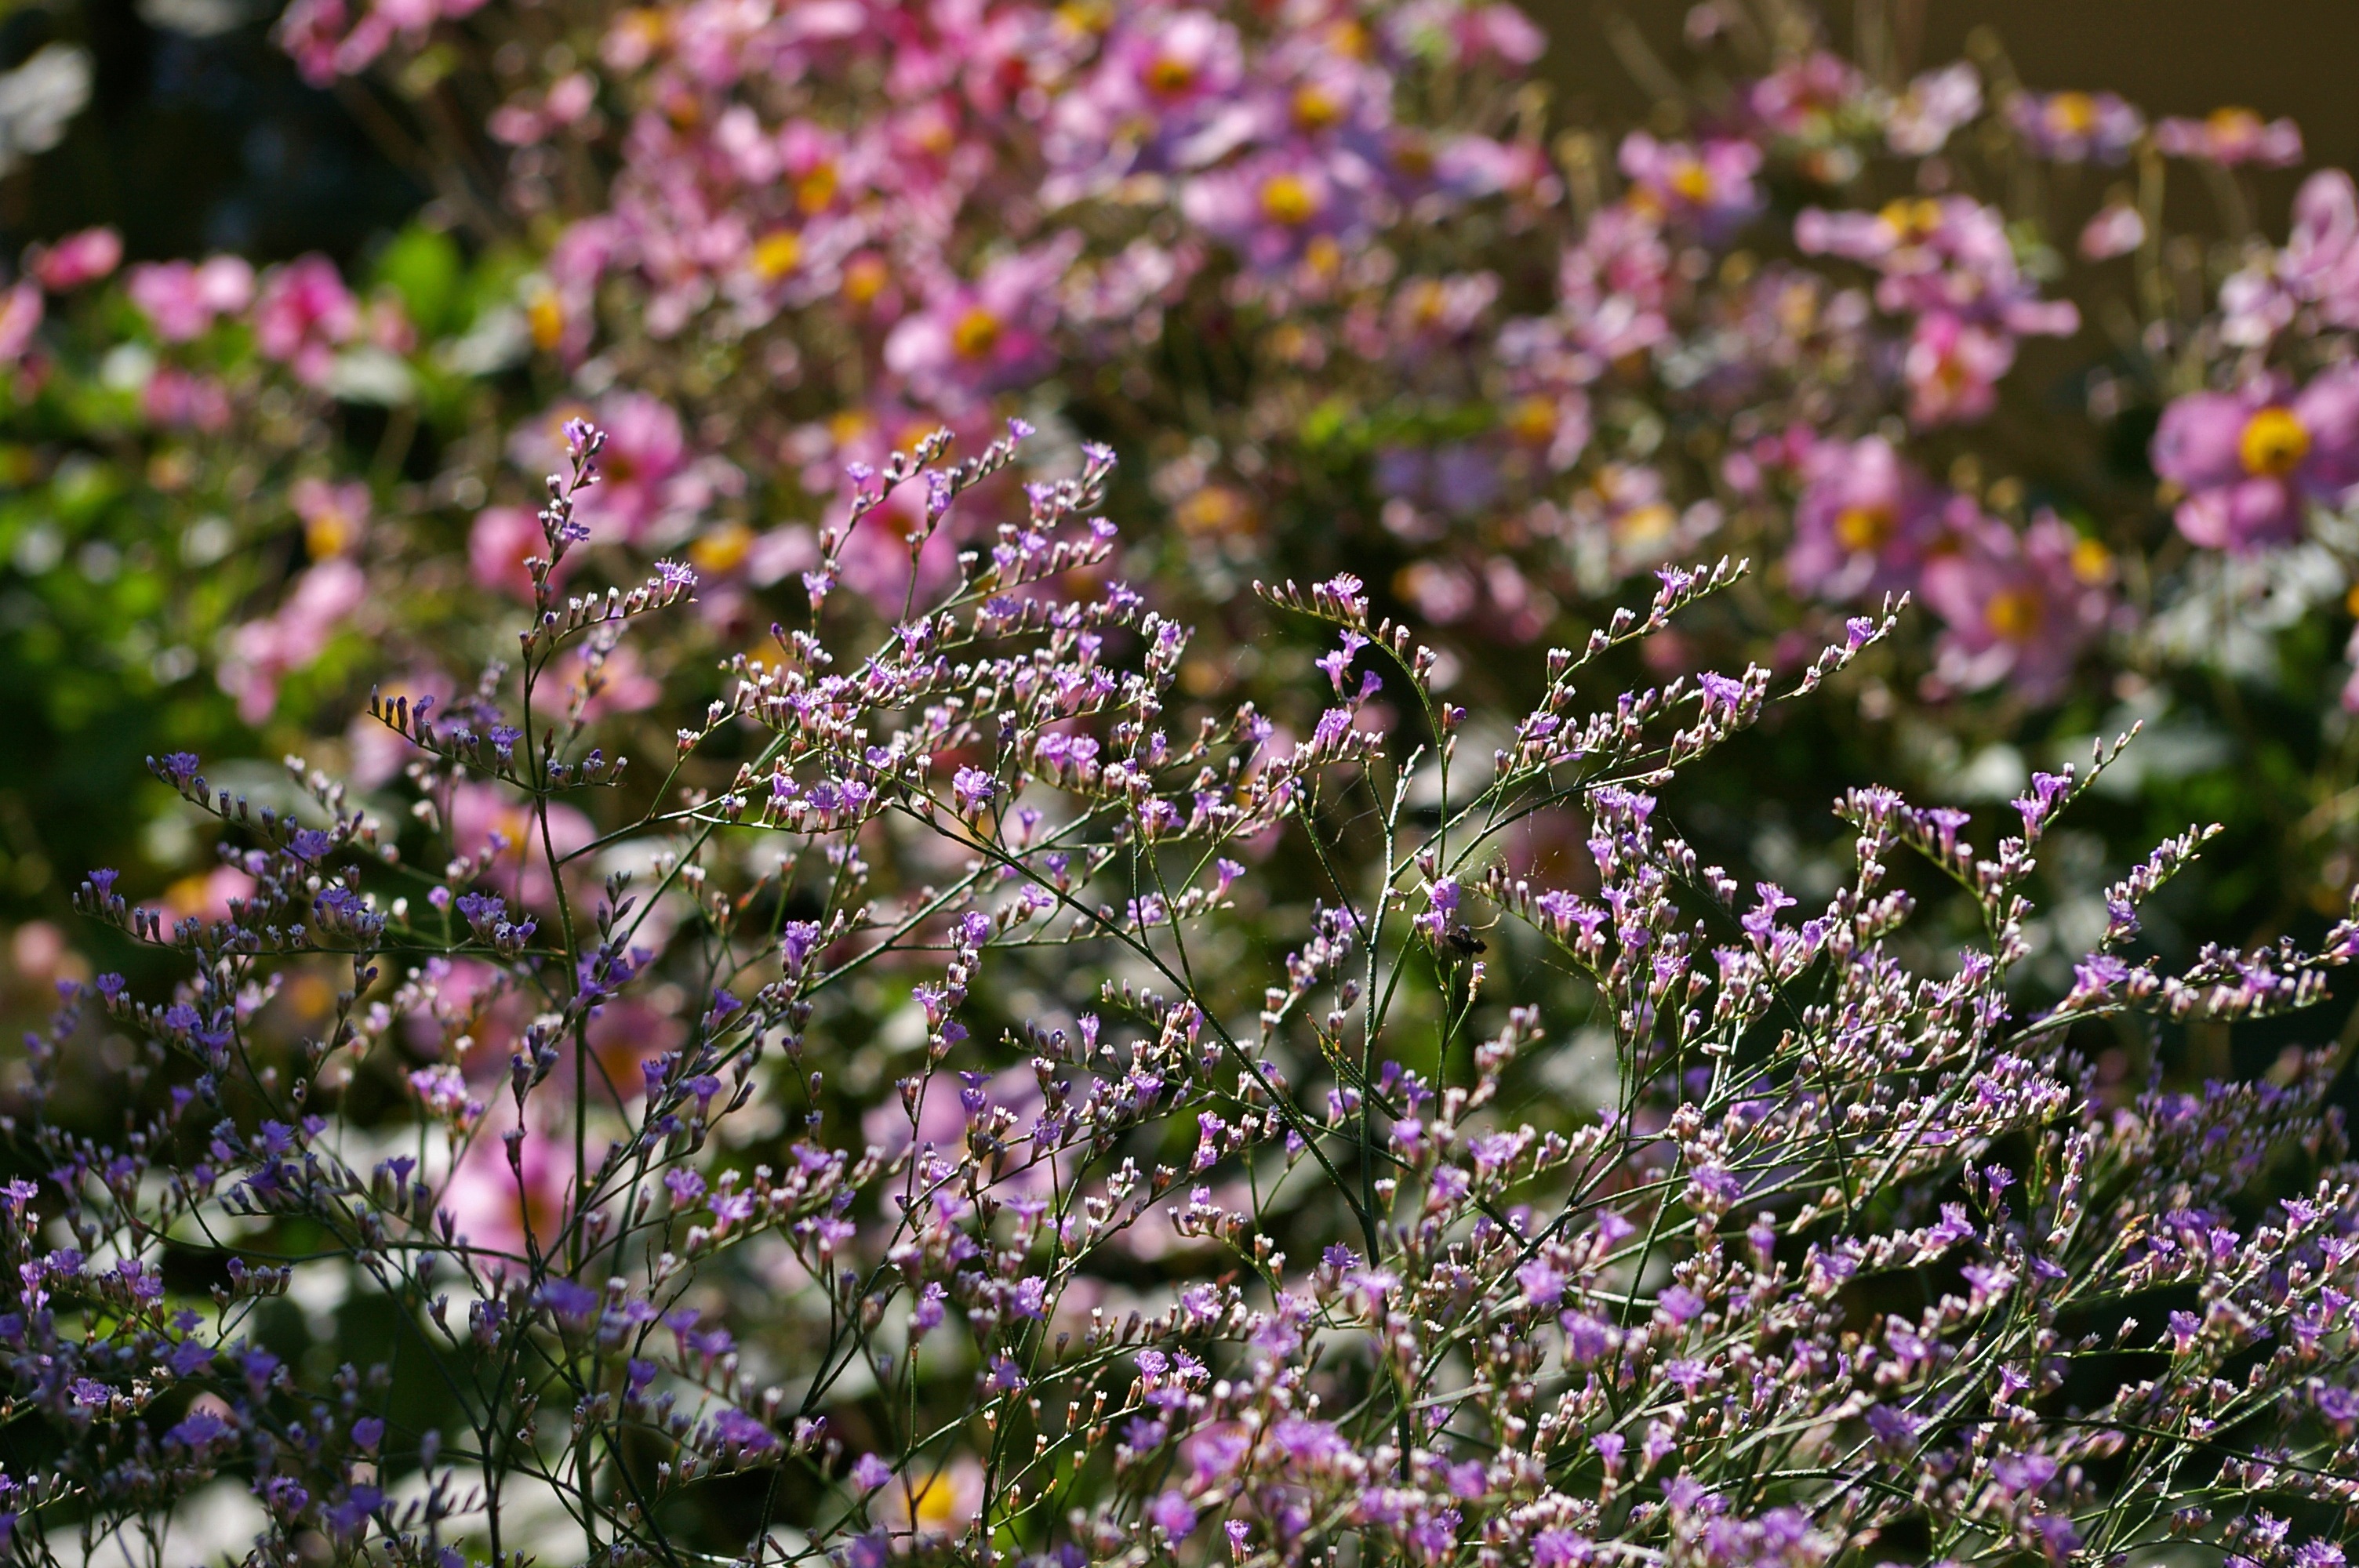
nature, grass, blossom, plant, meadow, flower, purple, decoration, herb, color, autumn, botany, garden, pink, flora, deco, wildflower, flower bed, background, bed, decorative, shrub, violet, decorations, petite, filigree, macro photography, flowering plant, trockenblume, daisy family, annemone, herbstannemone, beach lilac, annemone pink, annual plant, land plant, english lavender, breckland thyme